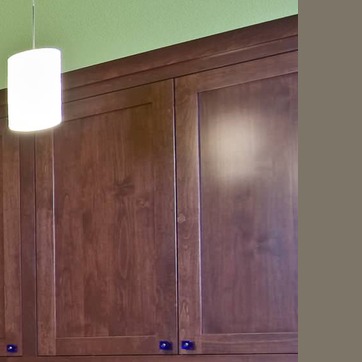
Material: wood